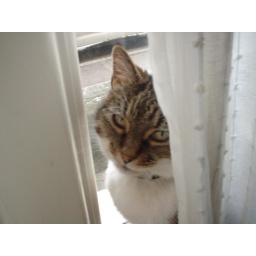
cat in the window 3